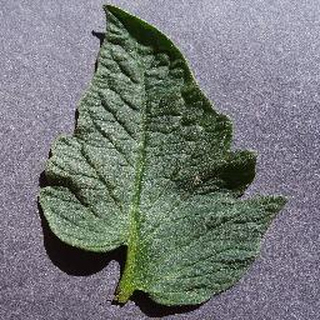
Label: healthy_tomato